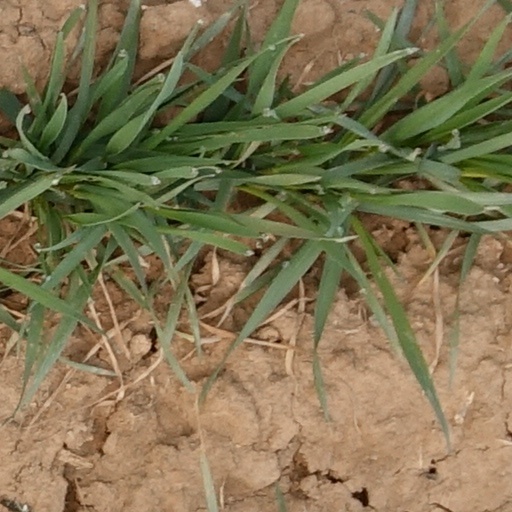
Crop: wheat